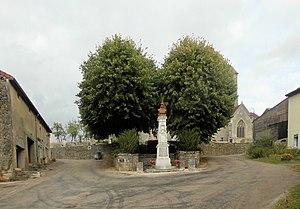
Monument aux morts à Brainville-sur-Meuse
Brainville-sur-Meuse est une commune française située dans le département de la Haute-Marne, en région Grand Est.